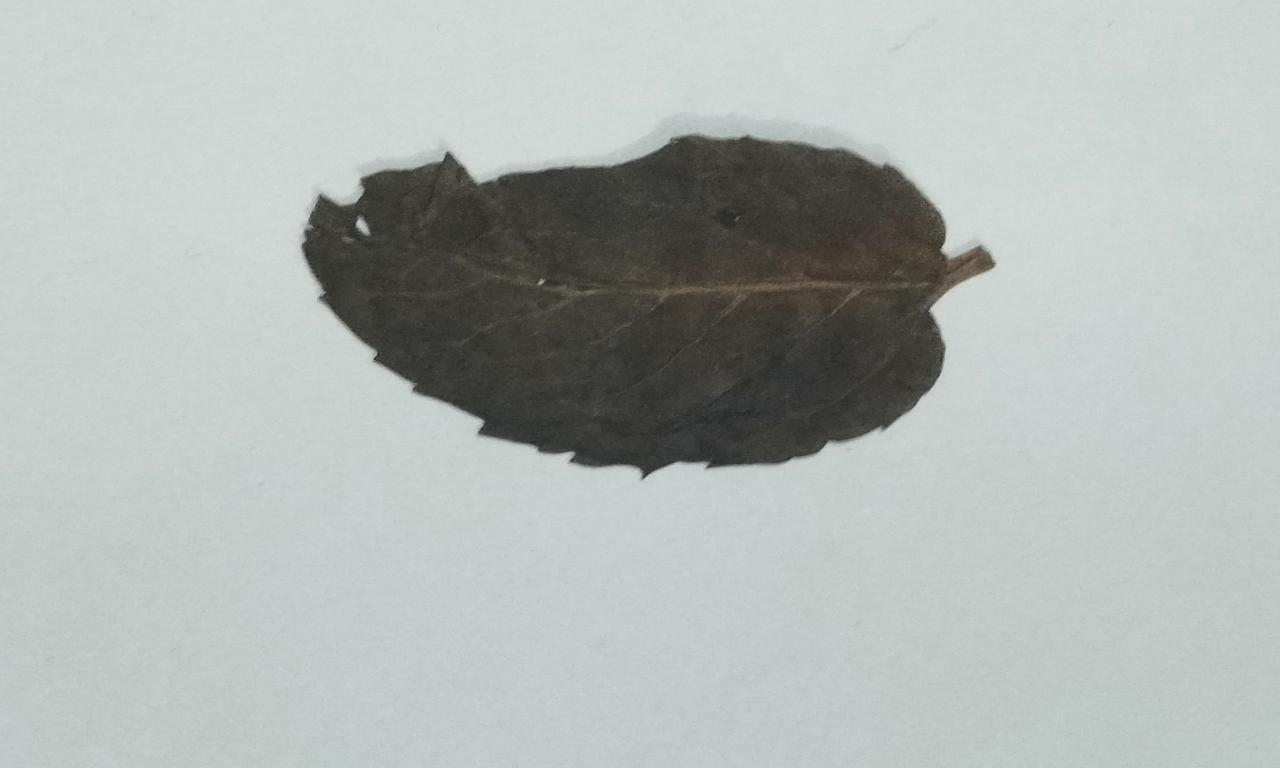
Label: Dried